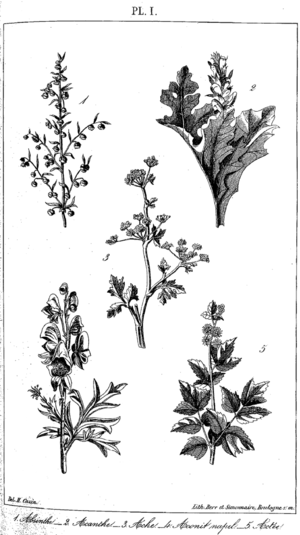
François-Joseph Cazin et Henri Cazin, Traité pratique et raisonné des plantes médicinales indigènes
Pierre Joseph Henri Cazin, né le 17 octobre 1836 à Samer et mort le 6 mai 1891 à Berck est un chirurgien et auteur français. Il a contribué au développement des hôpitaux berckois, aux côtés de son beau-père, le Docteur Paul Perrochaud.